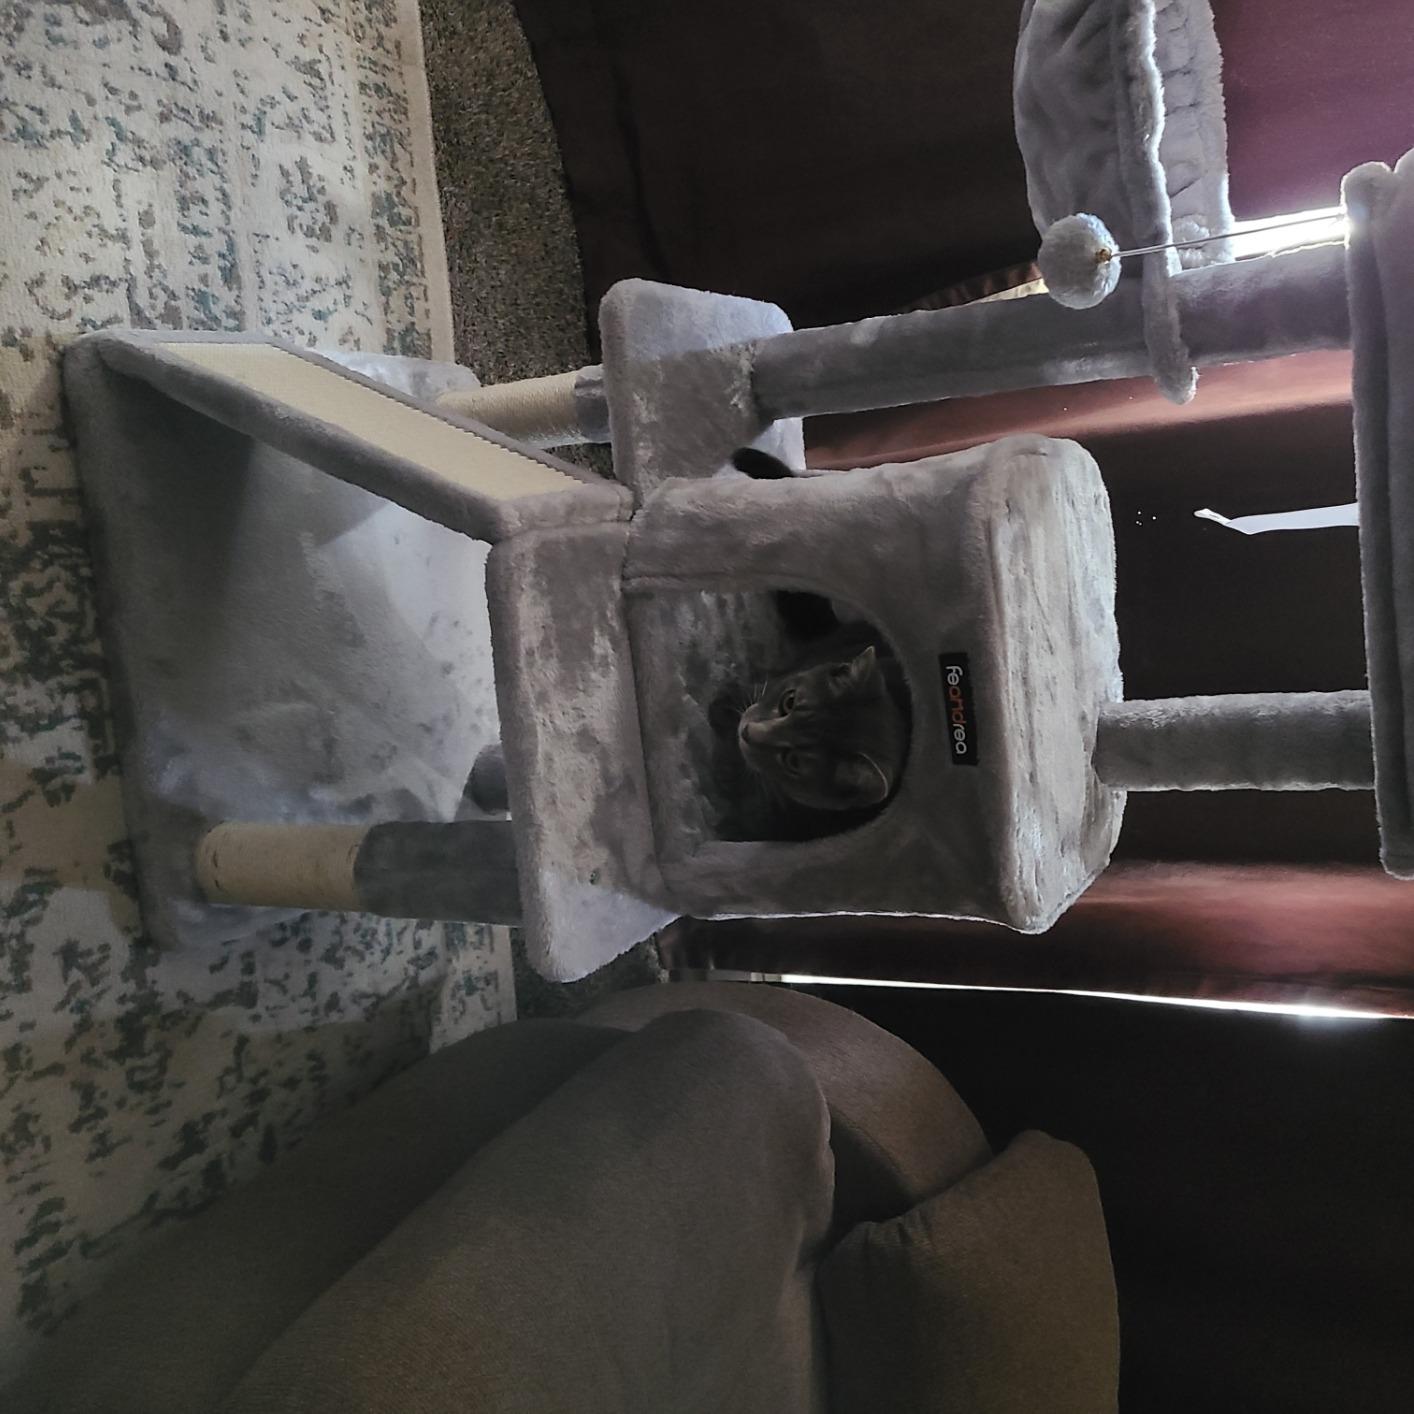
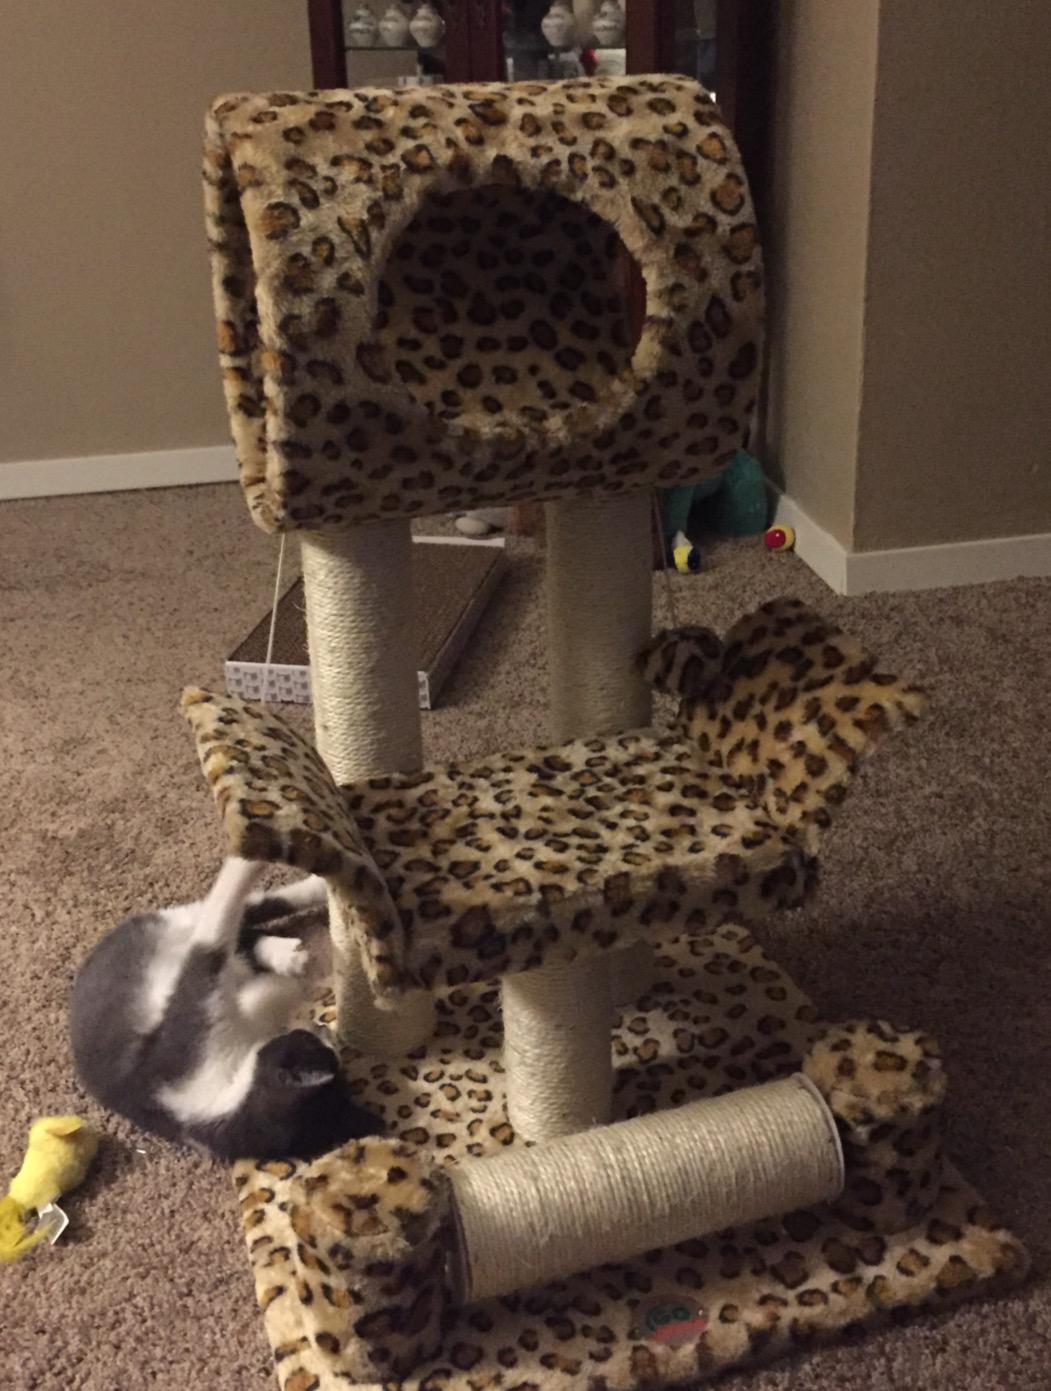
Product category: items_cat tree
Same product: no